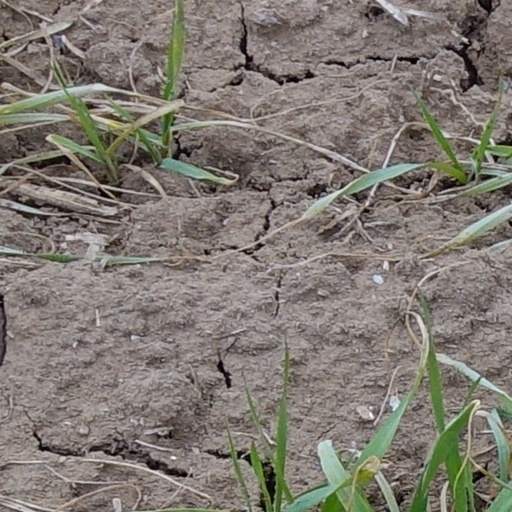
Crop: wheat